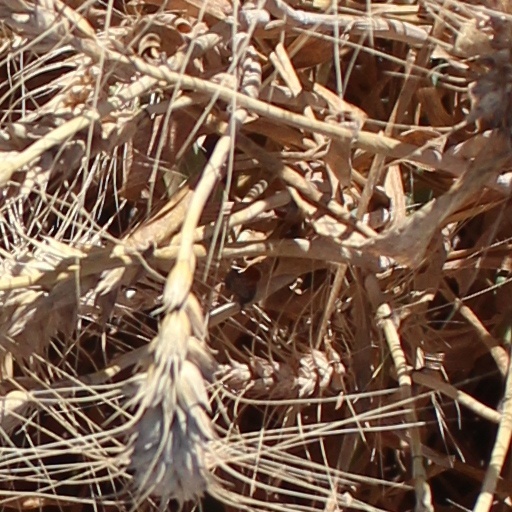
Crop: wheat